Phytochemical

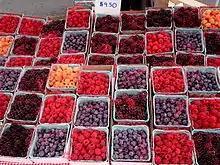
Red, blue, and purple colors of berries derive mainly from polyphenol phytochemicals called anthocyanins.

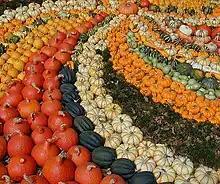
"Cucurbita" fruits, including squash and pumpkin, typically have high content of the phytochemical pigments called carotenoids.

Phytochemicals are naturally-occurring chemicals present in or extracted from plants. Some phytochemicals are nutrients for the plant, while others are metabolites produced to enhance plant survivability and reproduction.